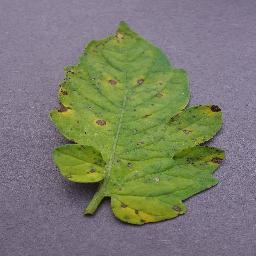
Label: Tomato___Septoria_leaf_spot